Berta Cáceres

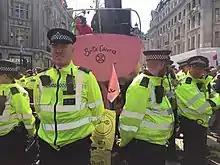
The boat named after her by Extinction Rebellion in Oxford Circus

Cáceres was shot dead in her home by armed intruders on the night of 2 March 2016. Mexican environmental activist Gustavo Castro Soto was also wounded, by two gunshots, to the cheek and the hand. Gustavo had arrived in La Esperanza a day prior for a meeting with 80 others "to discuss alternatives to the hydro-electric project". Berta invited him to stay at her place for the night, "as her place had a better internet connection than his accommodation".